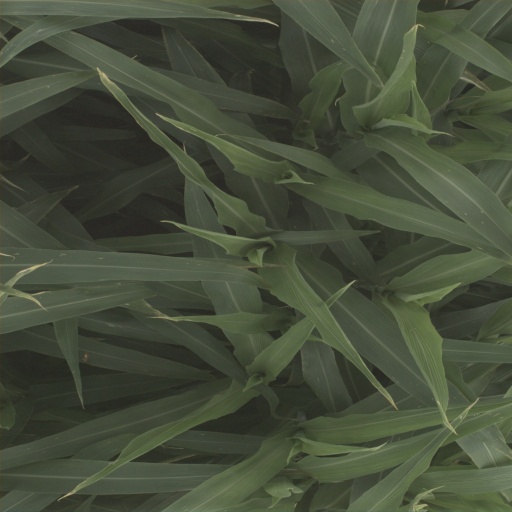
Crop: sorghum